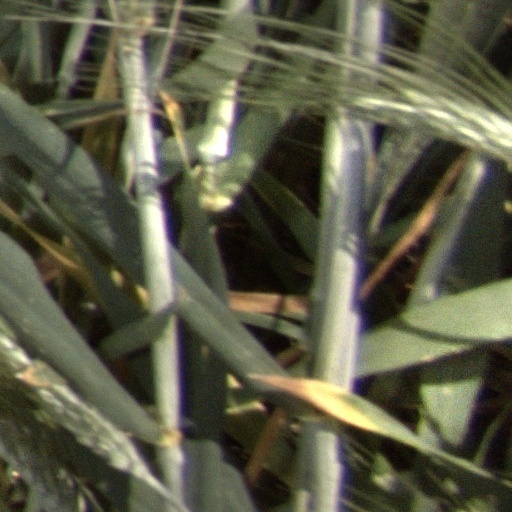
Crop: wheat